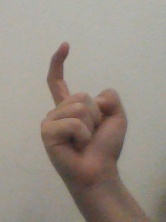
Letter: ra